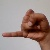
The image shows a hand gesture representing the letter 'J' in Indian Sign Language.